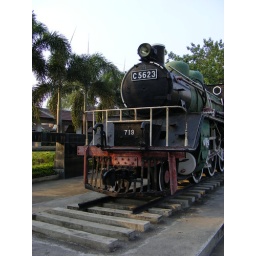
old steam train near the bridge on the River Kwai, Kanchanaburi, Thailand